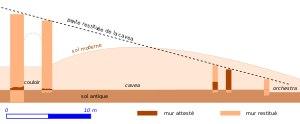
Le théâtre antique de Neung-sur-Beuvron est un édifice de spectacles daté de la fin du Iᵉʳ ou du début du IIᵉ siècle situé sur la commune française de Neung-sur-Beuvron, dans le département du Loir-et-Cher.